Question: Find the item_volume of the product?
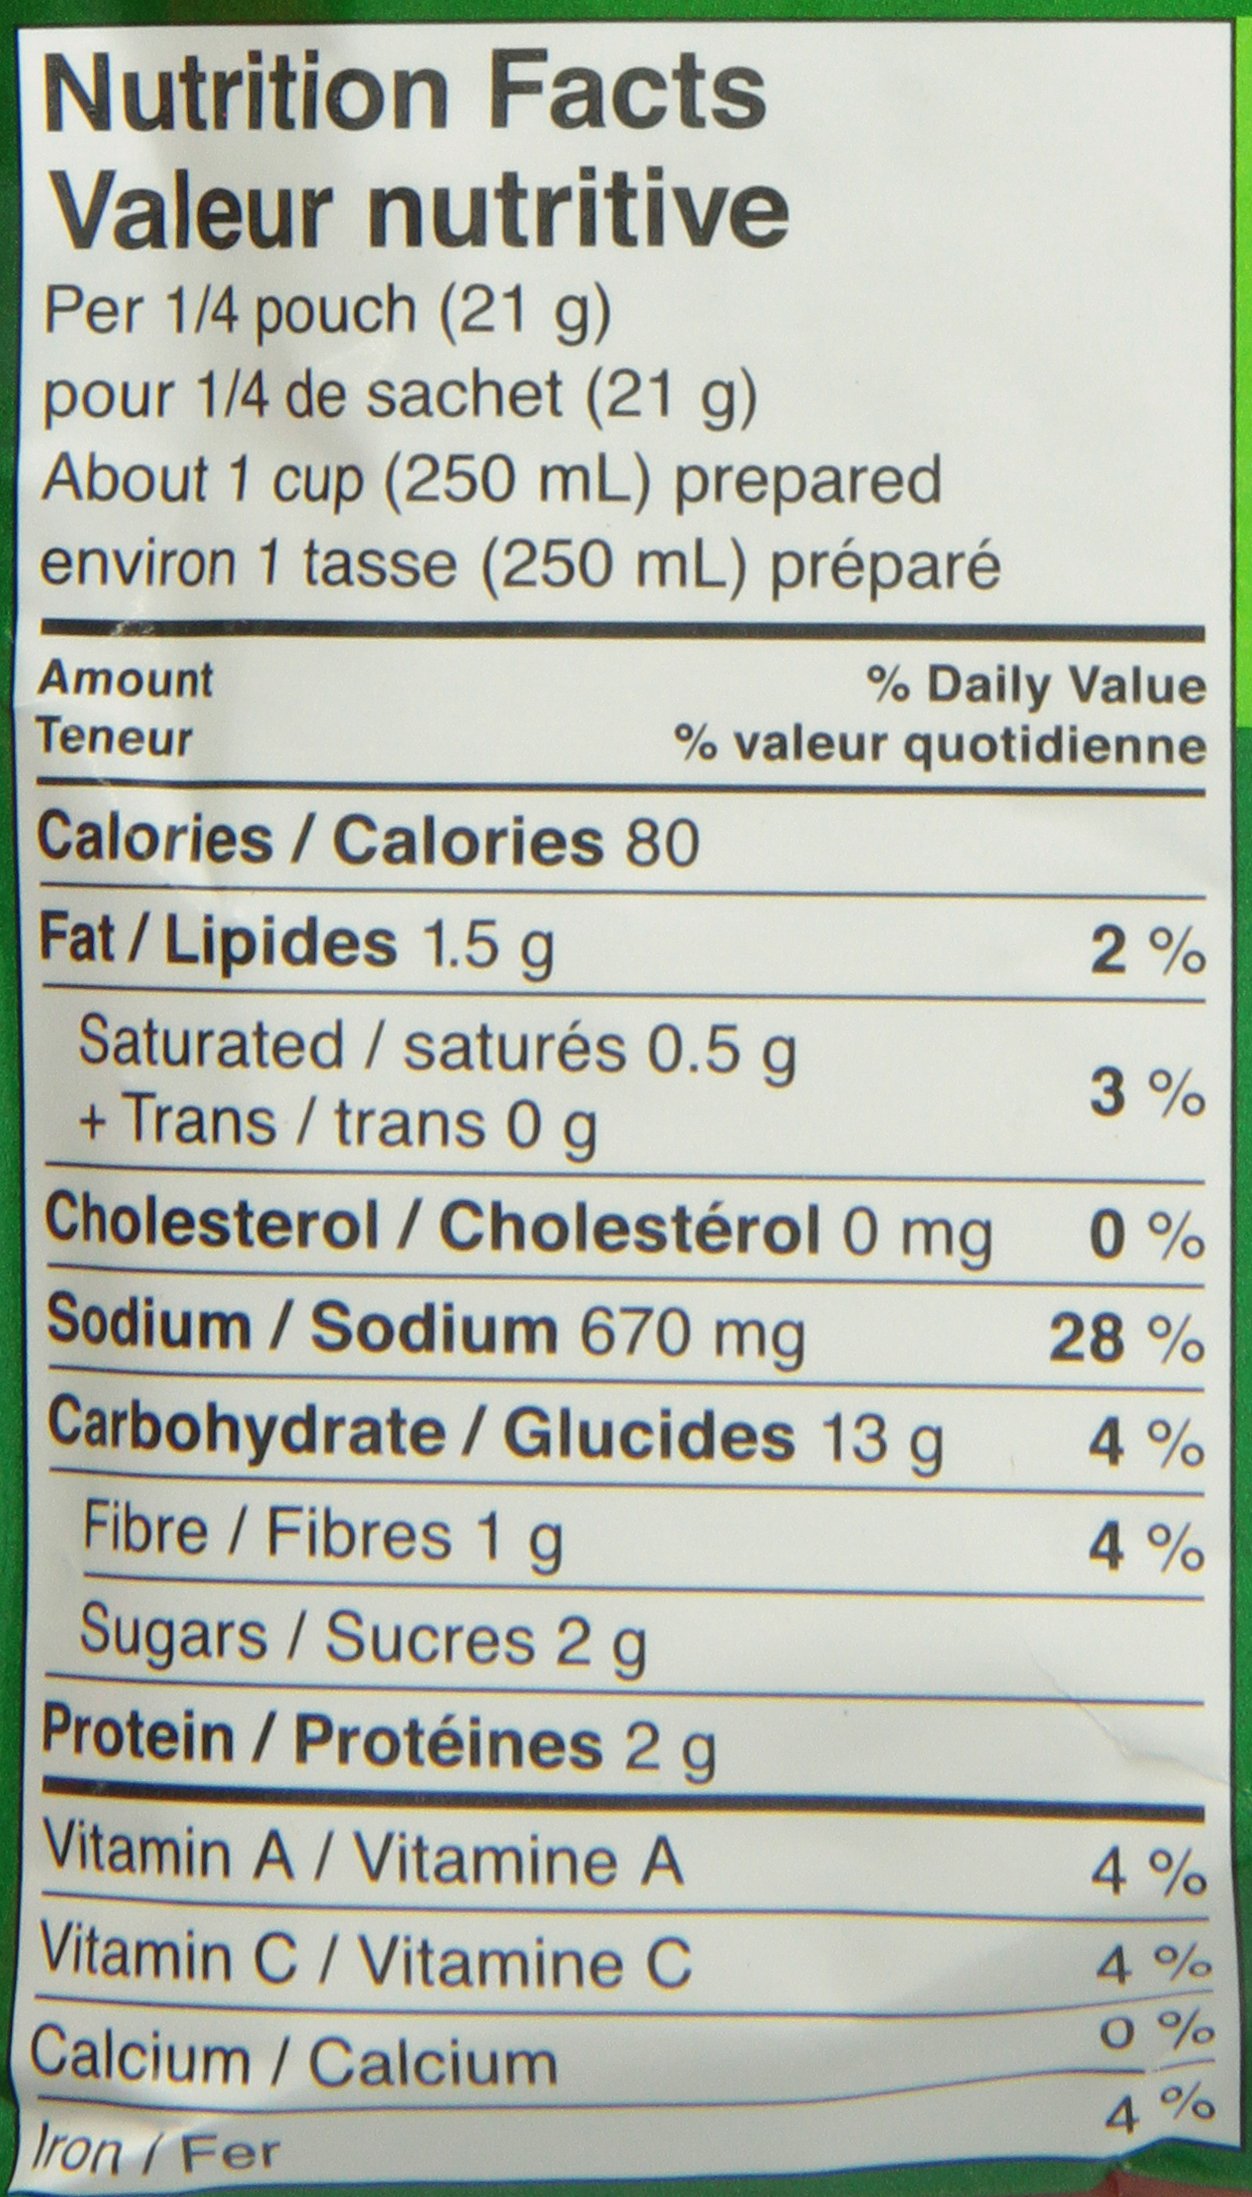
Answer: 250.0 millilitre